Arnold Volpe

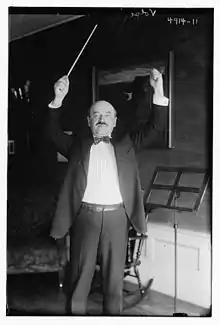
Arnold Volpe in 1919

In June 1918, with the support of philanthropist Minnie Guggenheimer, he became the first conductor at the new Lewisohn Stadium orchestra. According to Edwin Franko Goldman, big-band summer concert series of this type were still relatively new, and Volpe's was one of the first of its kind after Goldman's own. Rather than playing the type of stirring patriotic and popular music common to outdoor concerts, Volpe's idea was to present a more challenging programme of Classical and Operatic works to a broad audience. Although critics expected it to fail, it was very successful and attracted large audiences of thousands. After Volpe conducted it for its first two summer seasons, in 1920 Walter Henry Rothwell took it over, followed by Victor Herbert and Henry Hadley in 1922.